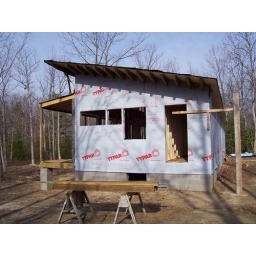
This is the bunk room side of the house and the door to the utility room. Photo by the owner.